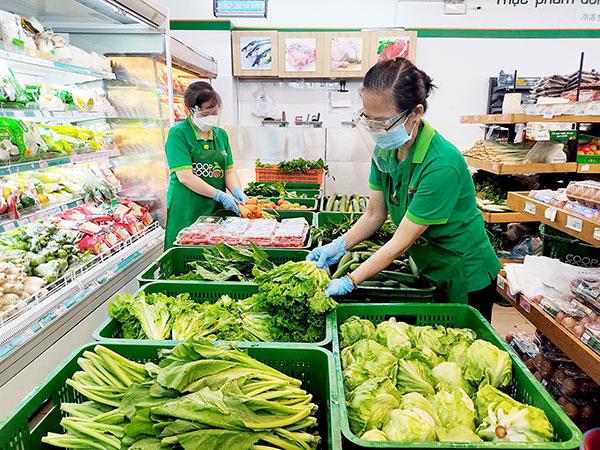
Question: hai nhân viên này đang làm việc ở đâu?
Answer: ở quầy bán rau củ